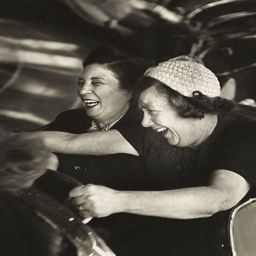
why did i think of us when i saw this ? go figure .